Downtown Columbus, Georgia

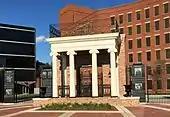
Mott House memorial facade, constructed in 2016

Downtown Columbus is home to many Antebellum homes, most listed in the NRHP, including the 1839 Goetchius House, the Garrett-Bullock House, and the Illges House. The Mott House was destroyed by fire in 2014; its memorial facade, pictured, was completed in 2016.